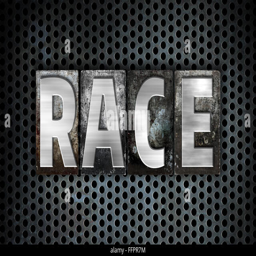
the word written in vintage metal letterpress type on a black industrial grid background